Dwarka

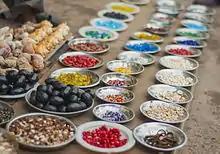
A street vendor's wares in Dwarka

Most of the revenue of Dwarka is derived from tourism, due to it being a site for pilgrims. It is a producer of agricultural produce such as millets, ghee (clarified butter), oilseeds, and salt, which are transported from its port. A long-term development plan was proposed in 2011 with investment of to refurbish Dwarka and to build a bridge connecting the town with Okha and Bet Dwarka. A wind farm power generation of 39.2 MW, operated near Dwarka by the AES Saurashtra Windfarms Pvt Ltd (ASW), is now run by Tata Power Renewable Energy Ltd (TPREL). Dwarka's industrial activity mainly centres around cement production. Sharda Peeth Vidya Sabha is an educational society sponsored by the Sharda Peeth, Dwarka which runs an arts college in Dwarka.